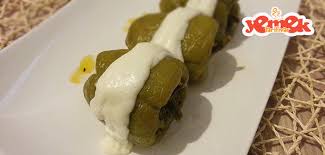
Yemek: biber_dolmasi